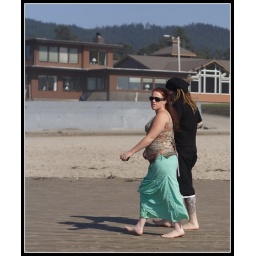
Two people walking down the beach in Cannon Beach, Oregon.